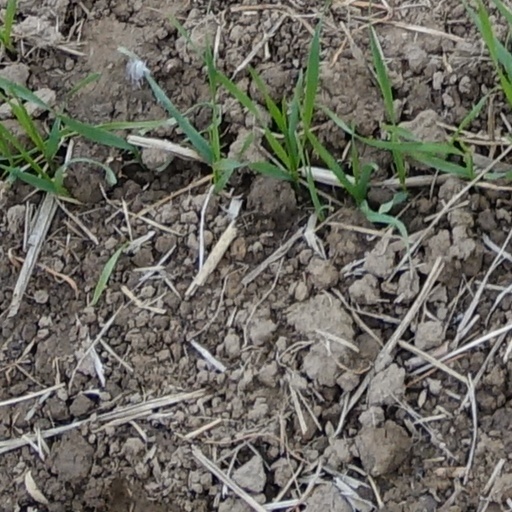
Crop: wheat